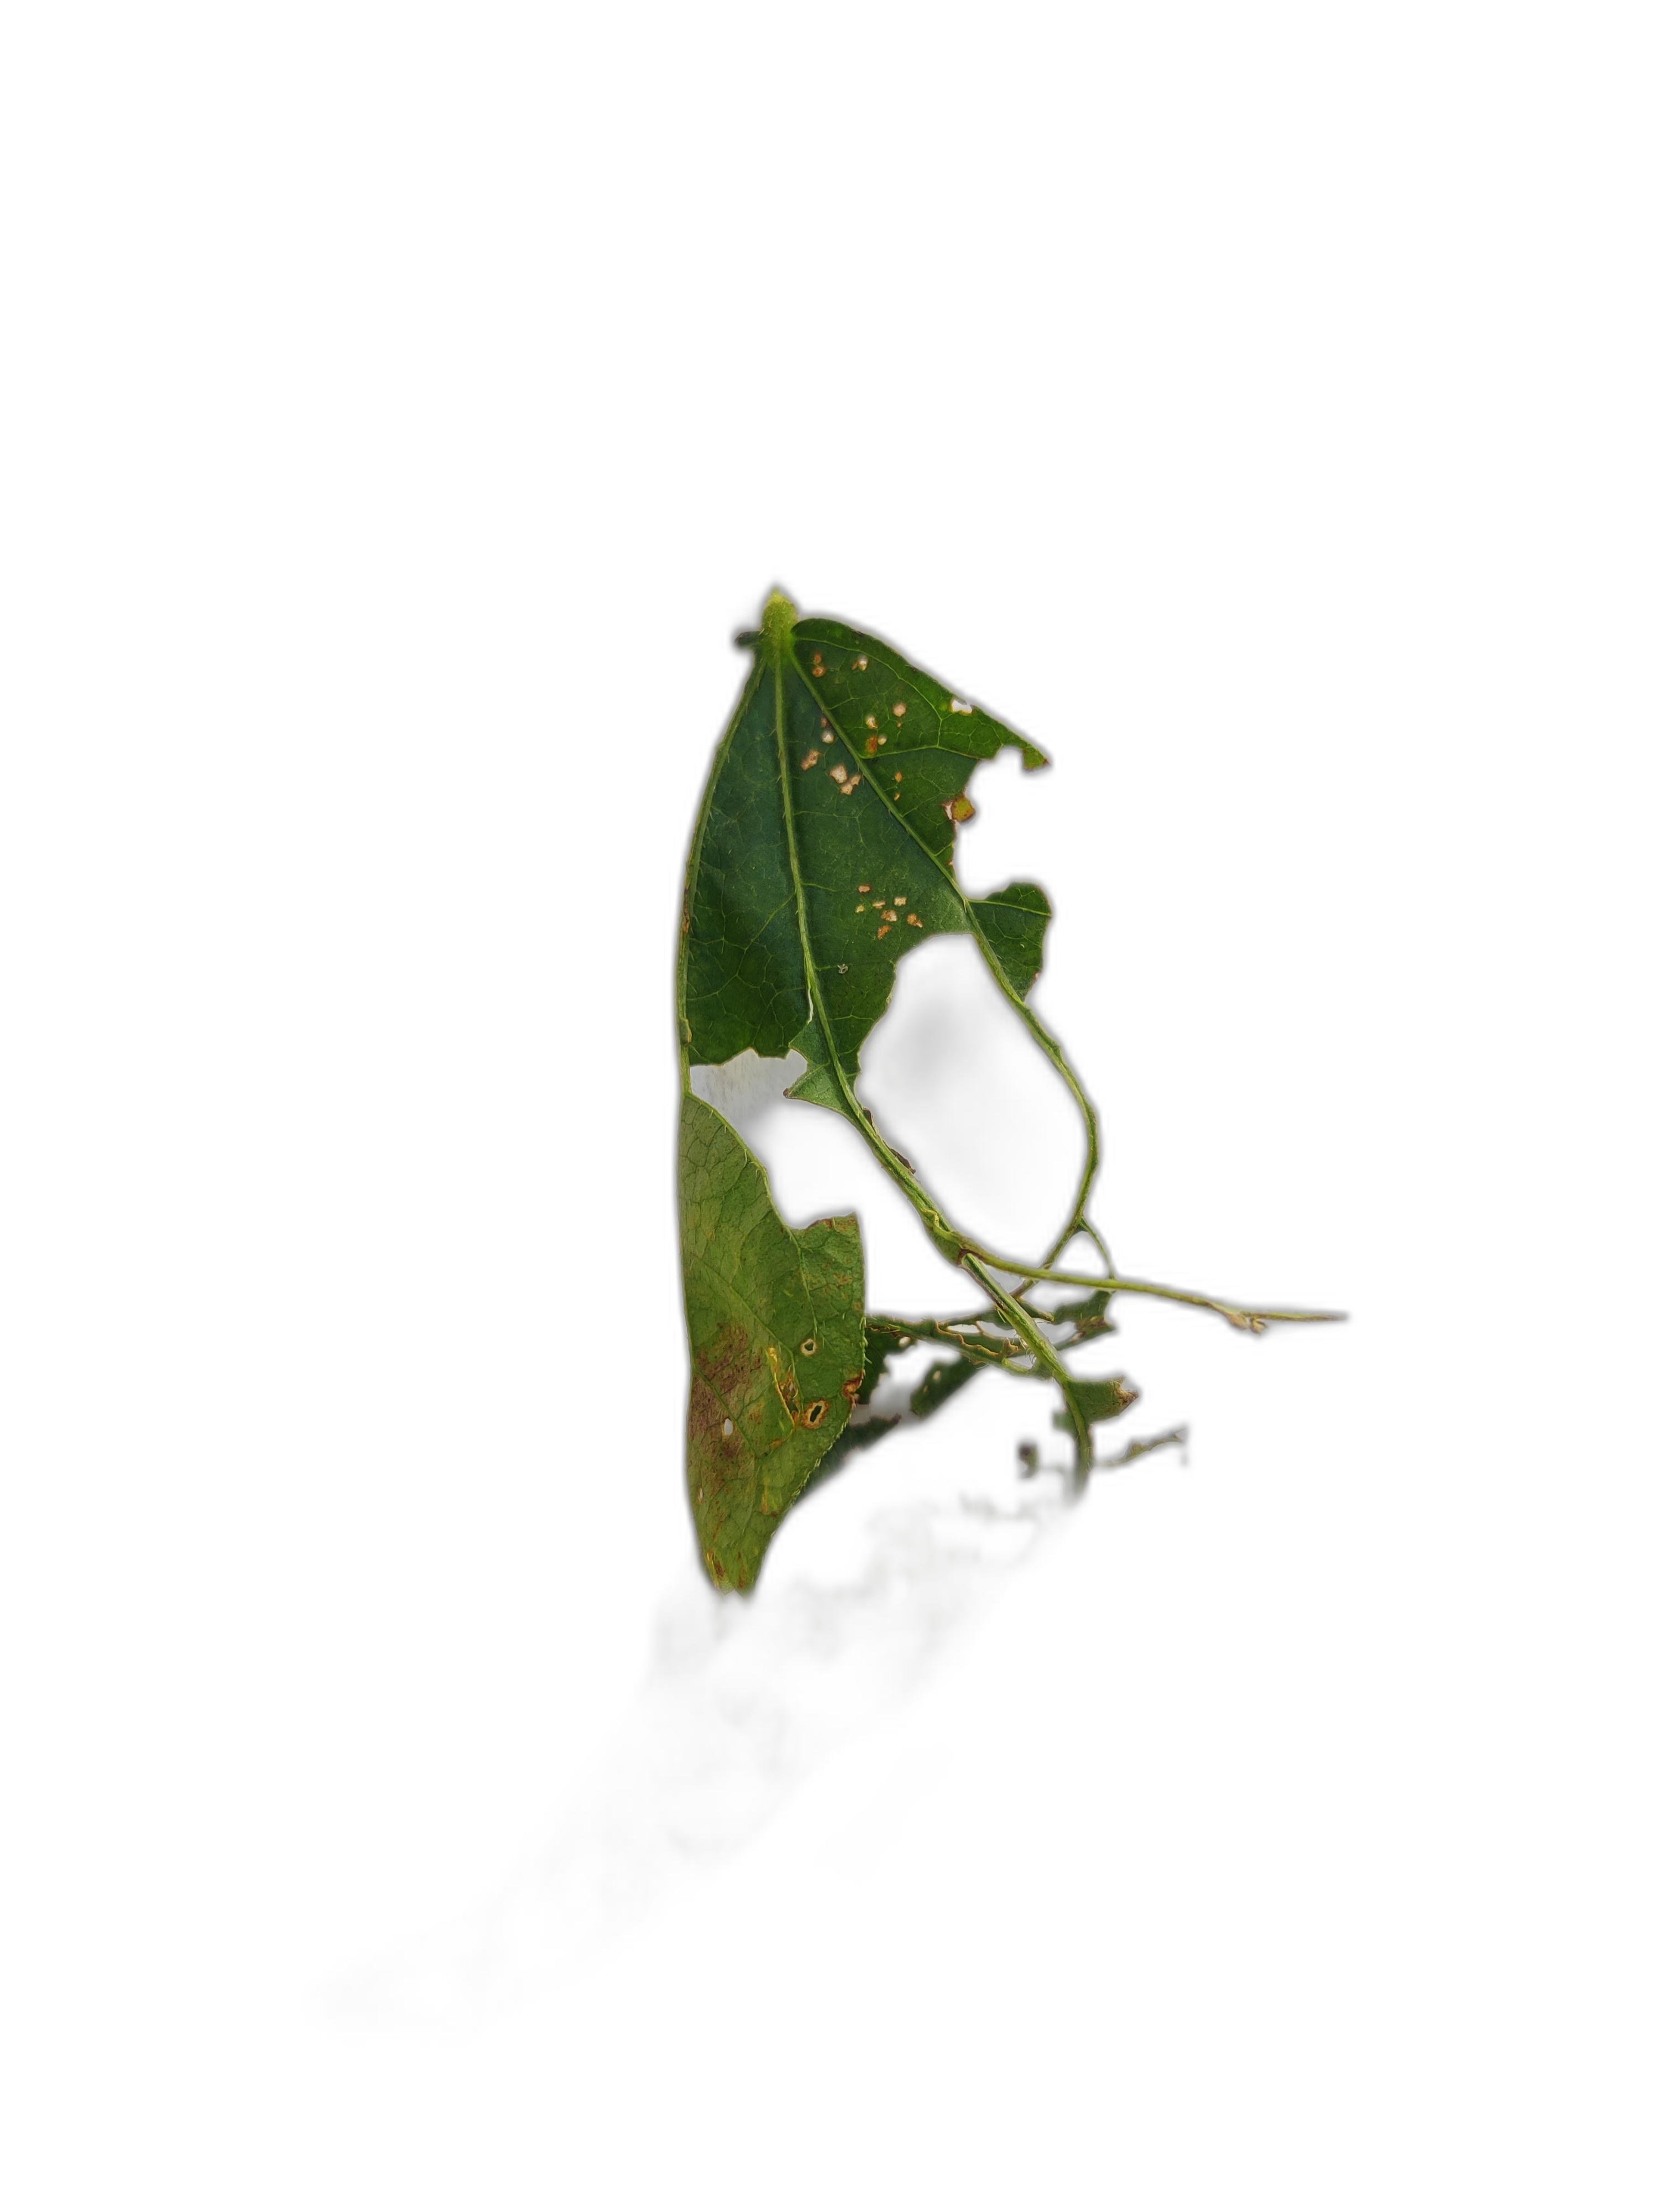
Label: Cercospora leaf spot